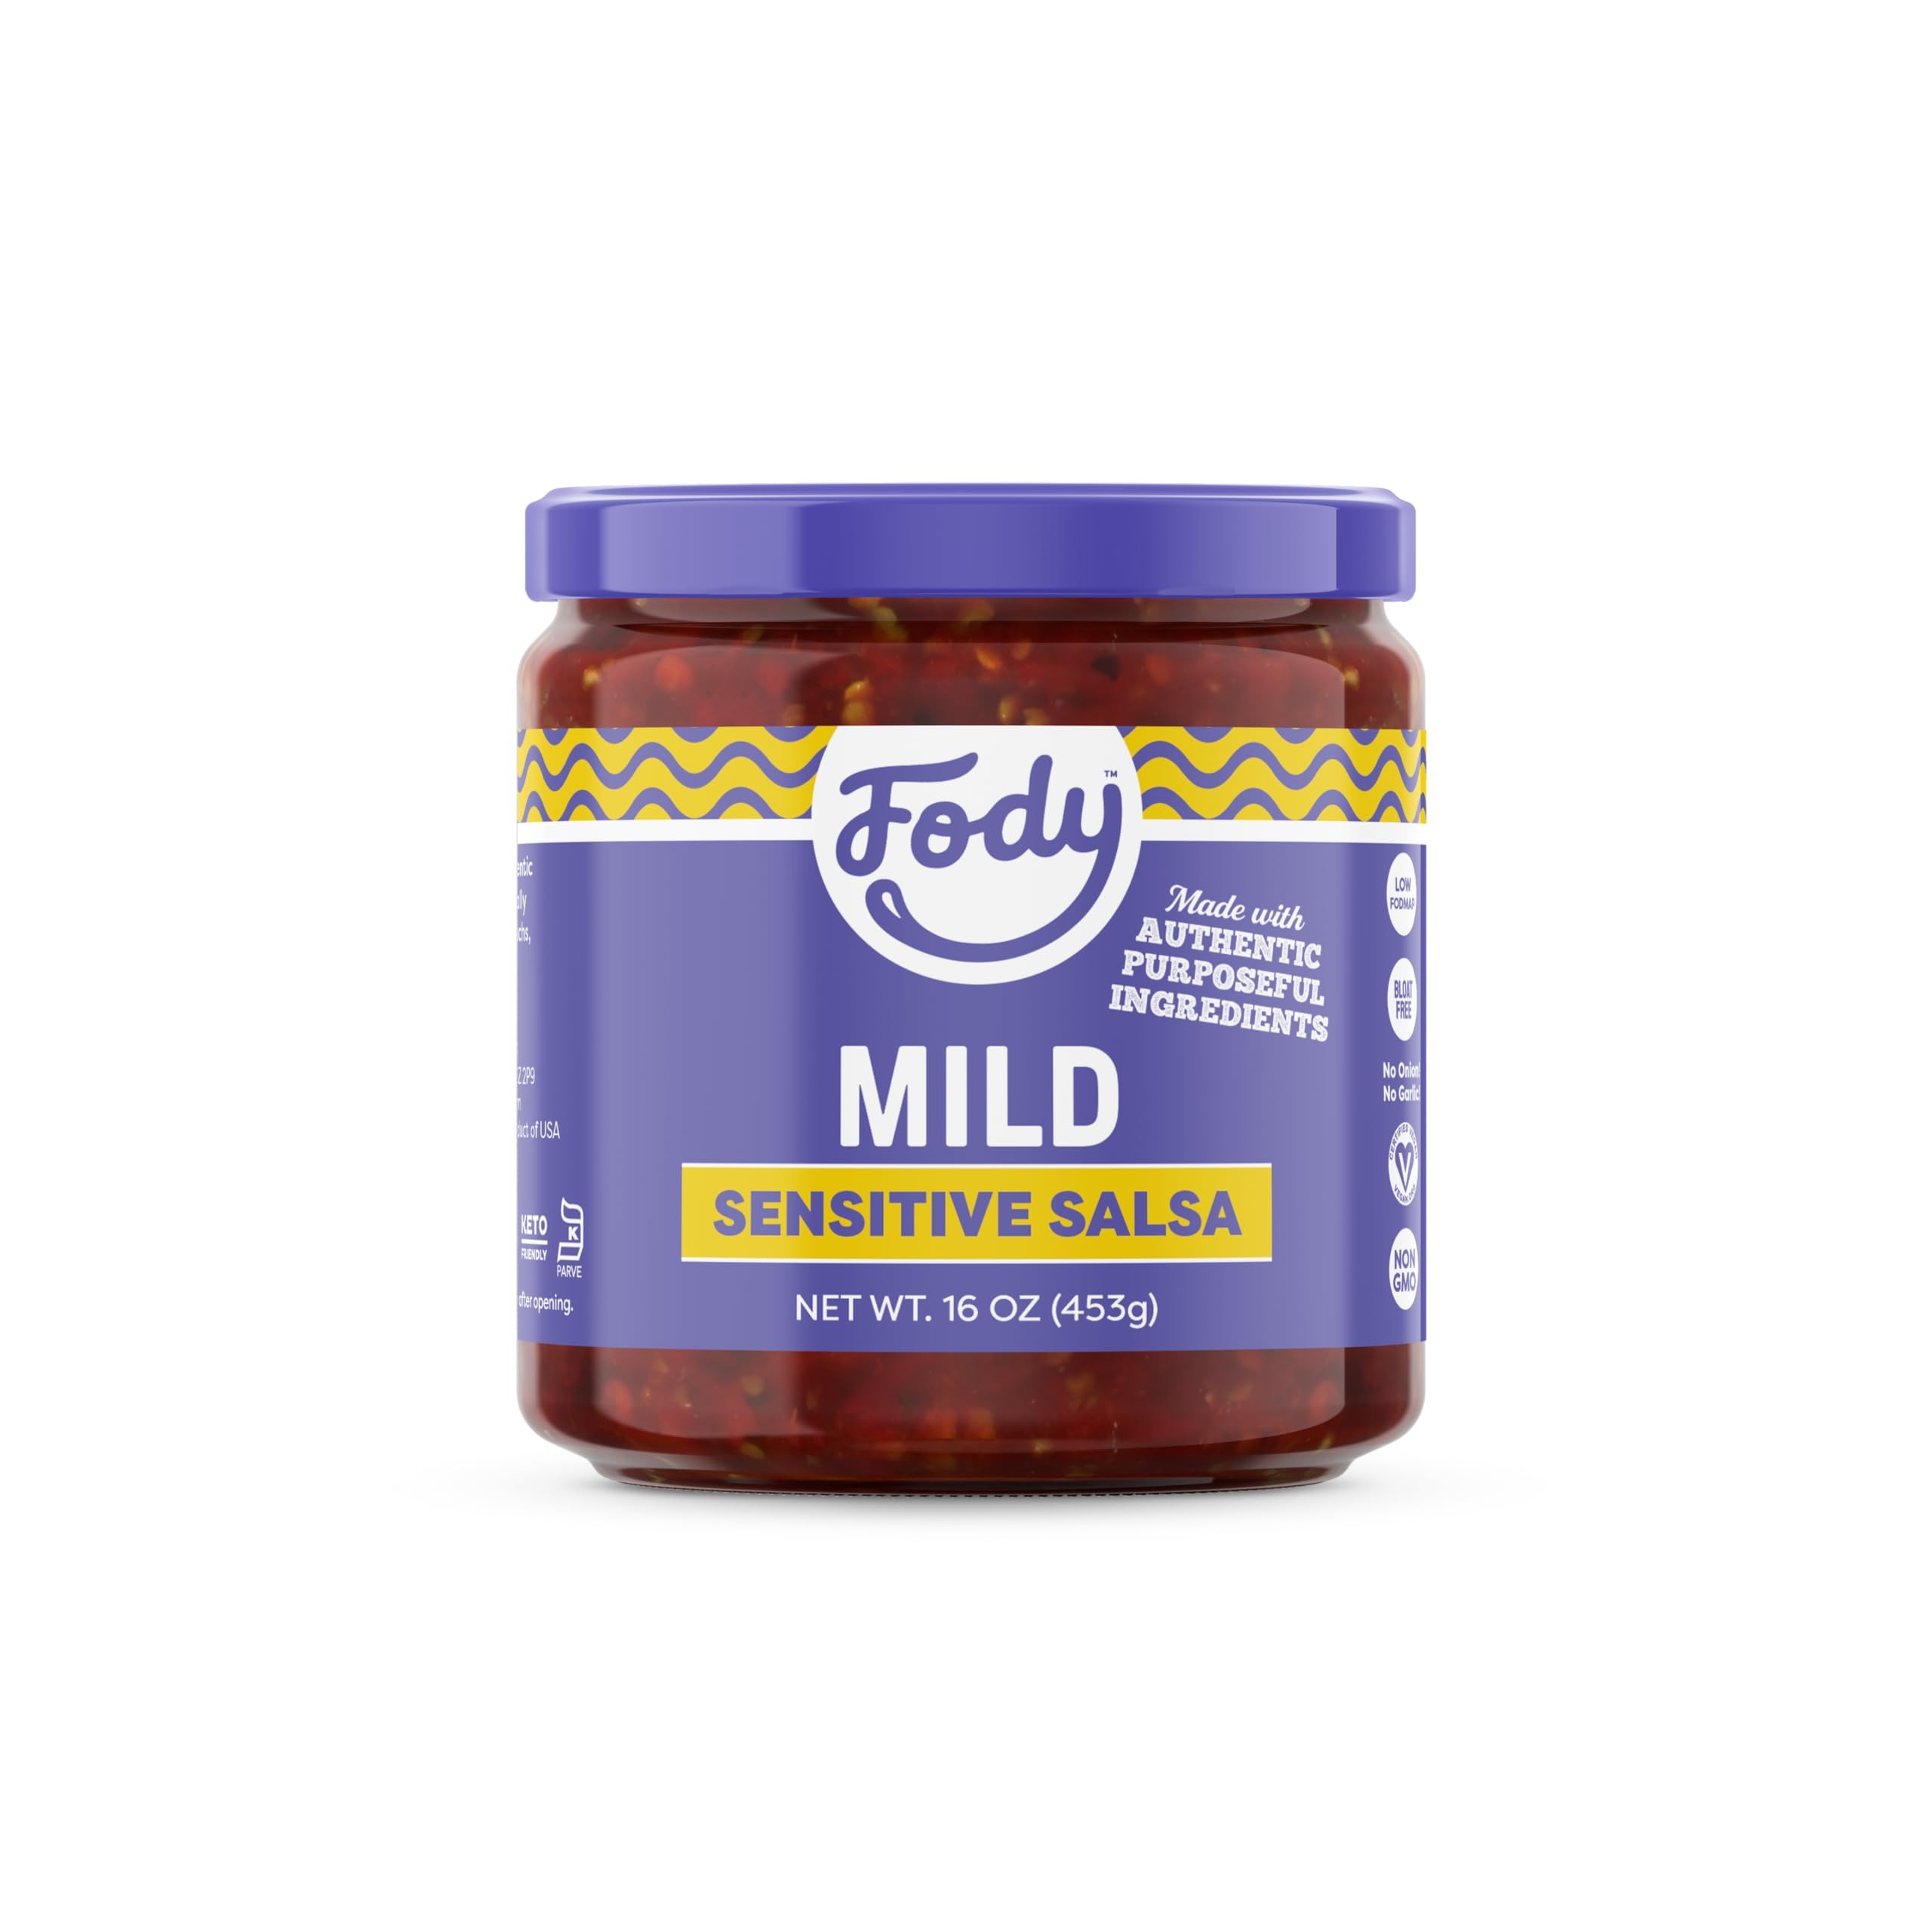
Item Name: Fody Foods Vegan Mild Salsa, Chunky Tomato Jalapeno, Low Fodmap Certified, Sensitive Recipe, Gut & IBS Friendly, 16 Ounce, Packaging May Vary
Bullet Point 1: SALSAS CRAFTED FOR IBS COMFORT: Specially crafted for sensitive stomachs, our salsas are onion-free, garlic-free, keto-friendly and made with apple cider vinegar for a digestive-friendly, tangy kick to your Taco Tuesday.
Bullet Point 2: IBS-FRIENDLY: Crafted without trigger ingredients, our Salsas let you enjoy flavorful meals without worrying about IBS symptoms. These Salsas are also gluten-free, vegan and non GMO - supporting your digestive health every day.
Bullet Point 3: ENJOY YOUR FAVORITE FOODS AGAIN: Don’t let IBS limit your choices. With our delicious, convenient foods - like Pasta Sauces, Infused Olive Oils, Condiments, Dressings, Snack Bars and more - you can indulge anytime without fear of discomfort.
Bullet Point 4: LOW FODMAP CERTIFIED: Studies show that following a low FODMAP diet can provide complete symptom relief for up to 75% of IBS sufferers.
Bullet Point 5: EMPOWERING YOUR IBS JOURNEY: At Fody, we empower people living with IBS to live a better life through the foods they eat - without the fear of discomfort. We’re committed to providing IBS friendly, low FODMAP, flavorful options so you can enjoy every meal and/or snack with confidence.
Value: 1.0
Unit: Count

Price: 13.5